Gabriel Bergmoser

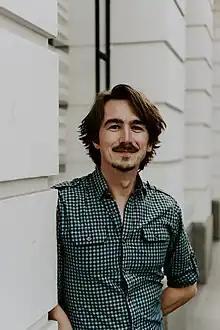

Gabriel Bergmoser (born 1991) is an Australian author and playwright. Raised in the rural town of Mansfield, Victoria, Bergmoser completed his master's degree in screenwriting at the Victorian College of the Arts. Bergmoser's first novel was "Boone Shepard".